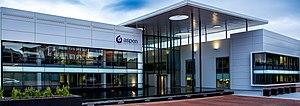
Siège social d'Aspen Holdings, Durban, Afrique du Sud